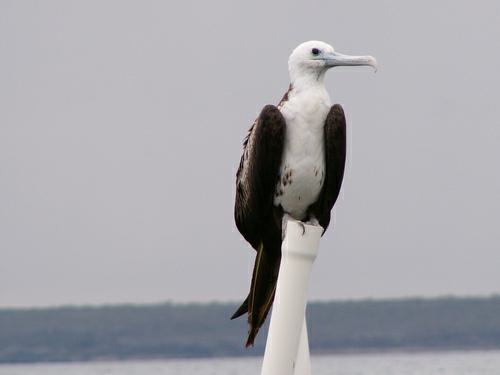
A photo of a frigatebird